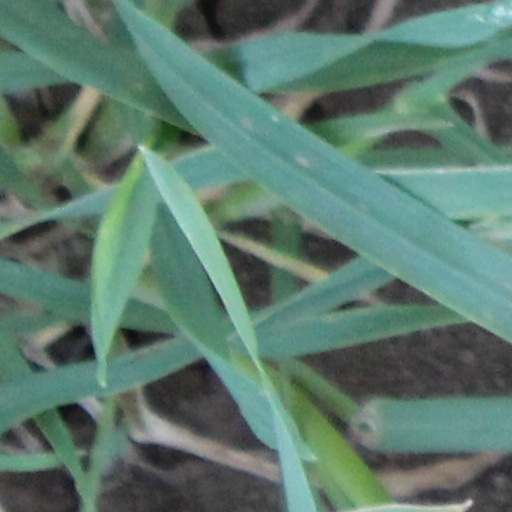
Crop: wheat